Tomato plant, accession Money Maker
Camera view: tilt-top (135 deg); turntable rotation: 90 degrees
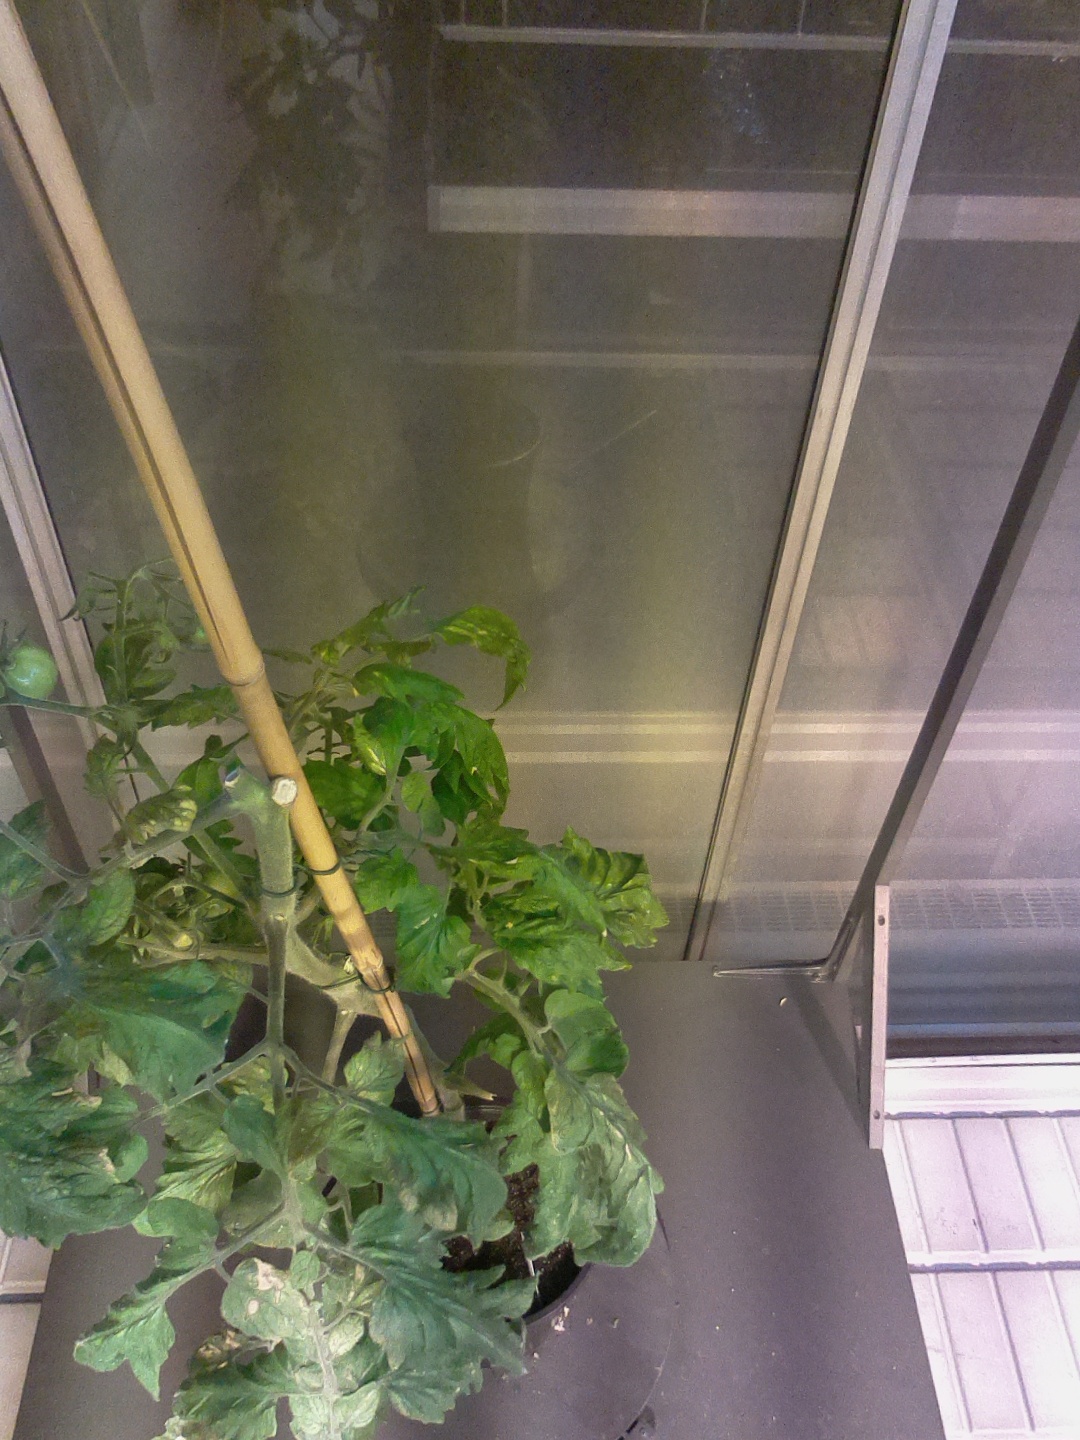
BBCH growth stage 73: 30%-40% of final fruit size